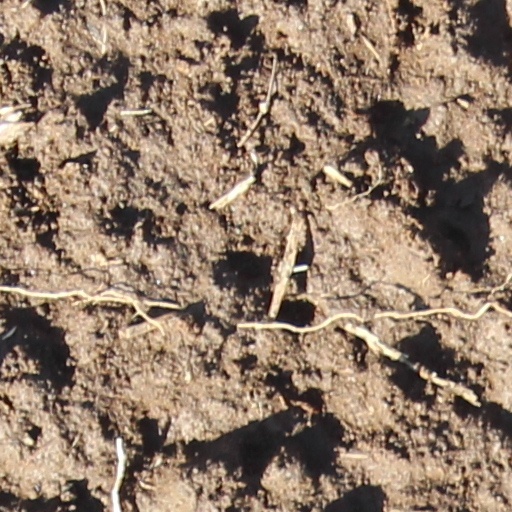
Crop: wheat